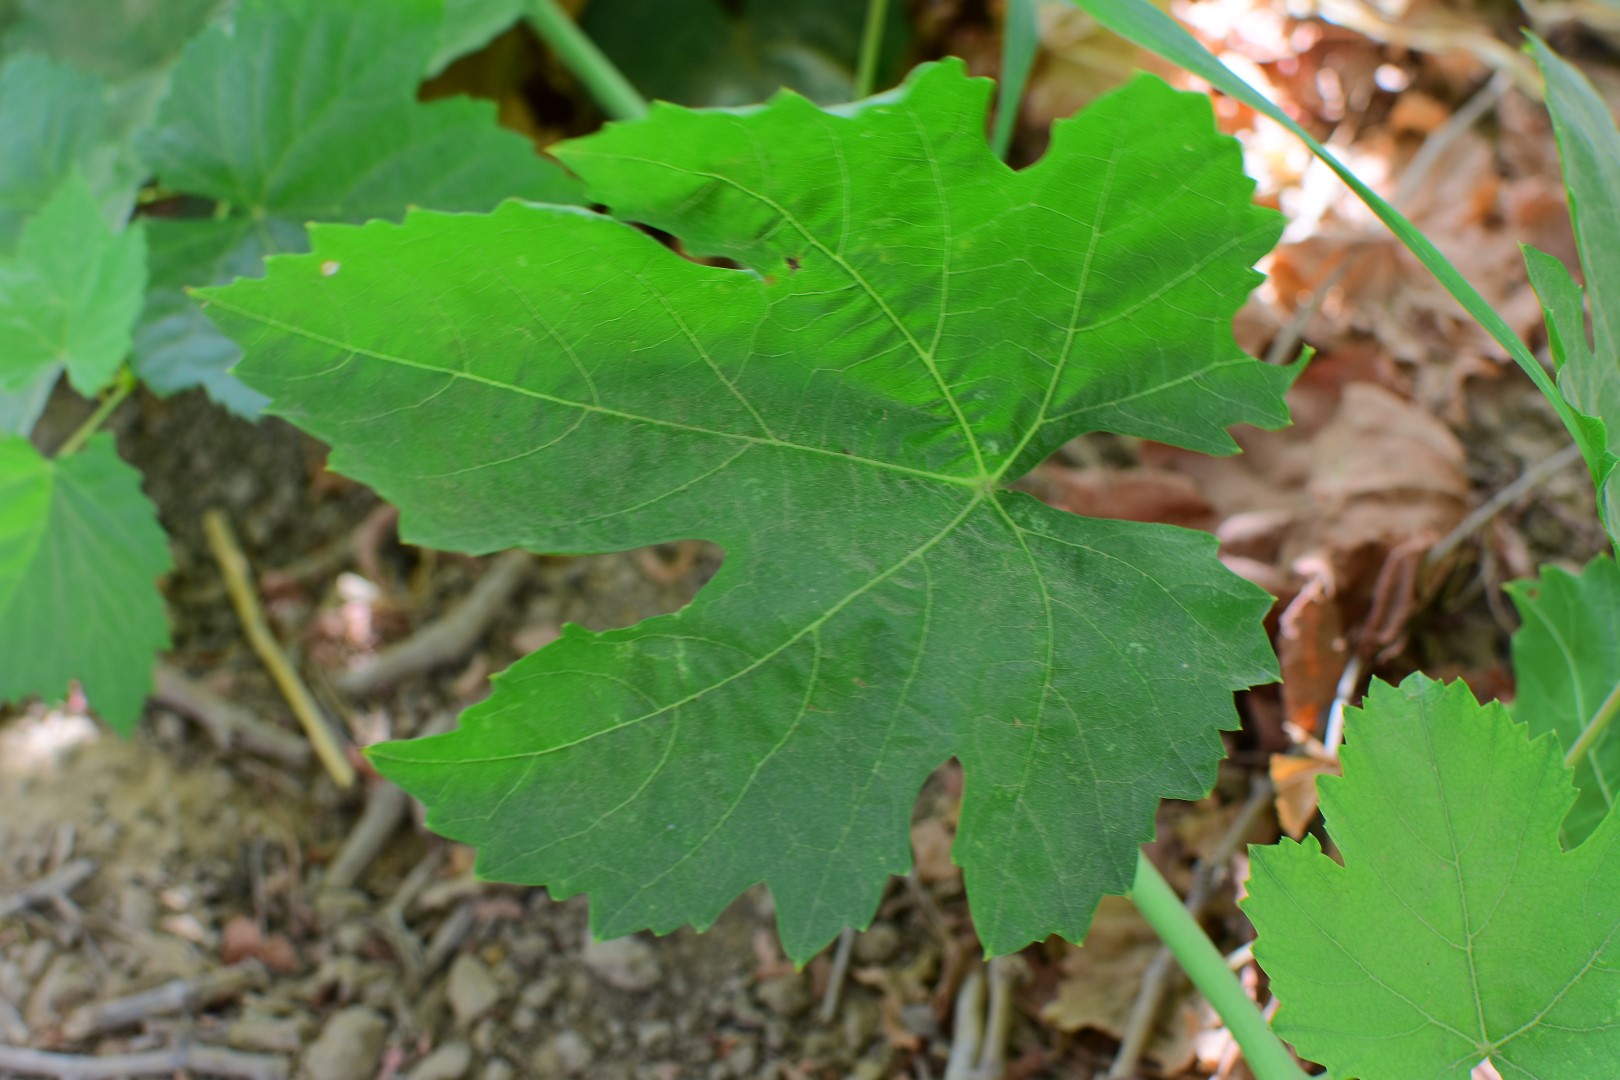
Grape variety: Thompson Seedless